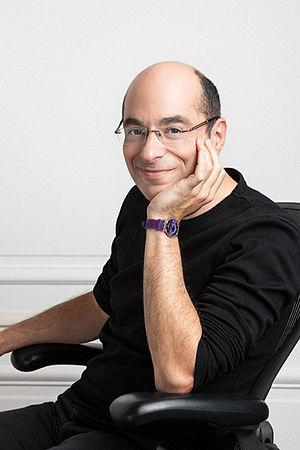
Bernard Werber vu par Michel Restany
L’Institut suisse des sciences noétiques ou Issnoe — anciennement Noêsis — est une fondation reconnue d’utilité publique vouée à l’étude scientifique et comparative des états modifiés de conscience non-ordinaires, au décryptage analytique des expériences de mort imminente — désignées par les acronymes EMI ou, plus communément, NDE pour near-death experience — auxquels s’ajoute le déchiffrement contextuel des perceptions extrasensorielles et des phénomènes de décorporation répertoriés sous l’appellation out-of-body experience ou OBE.
Bernard Werber, né le 18 septembre 1961 à Toulouse, est un écrivain français. Il est principalement connu pour sa trilogie des Fourmis.